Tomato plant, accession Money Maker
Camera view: bottom (45 deg); turntable rotation: 30 degrees
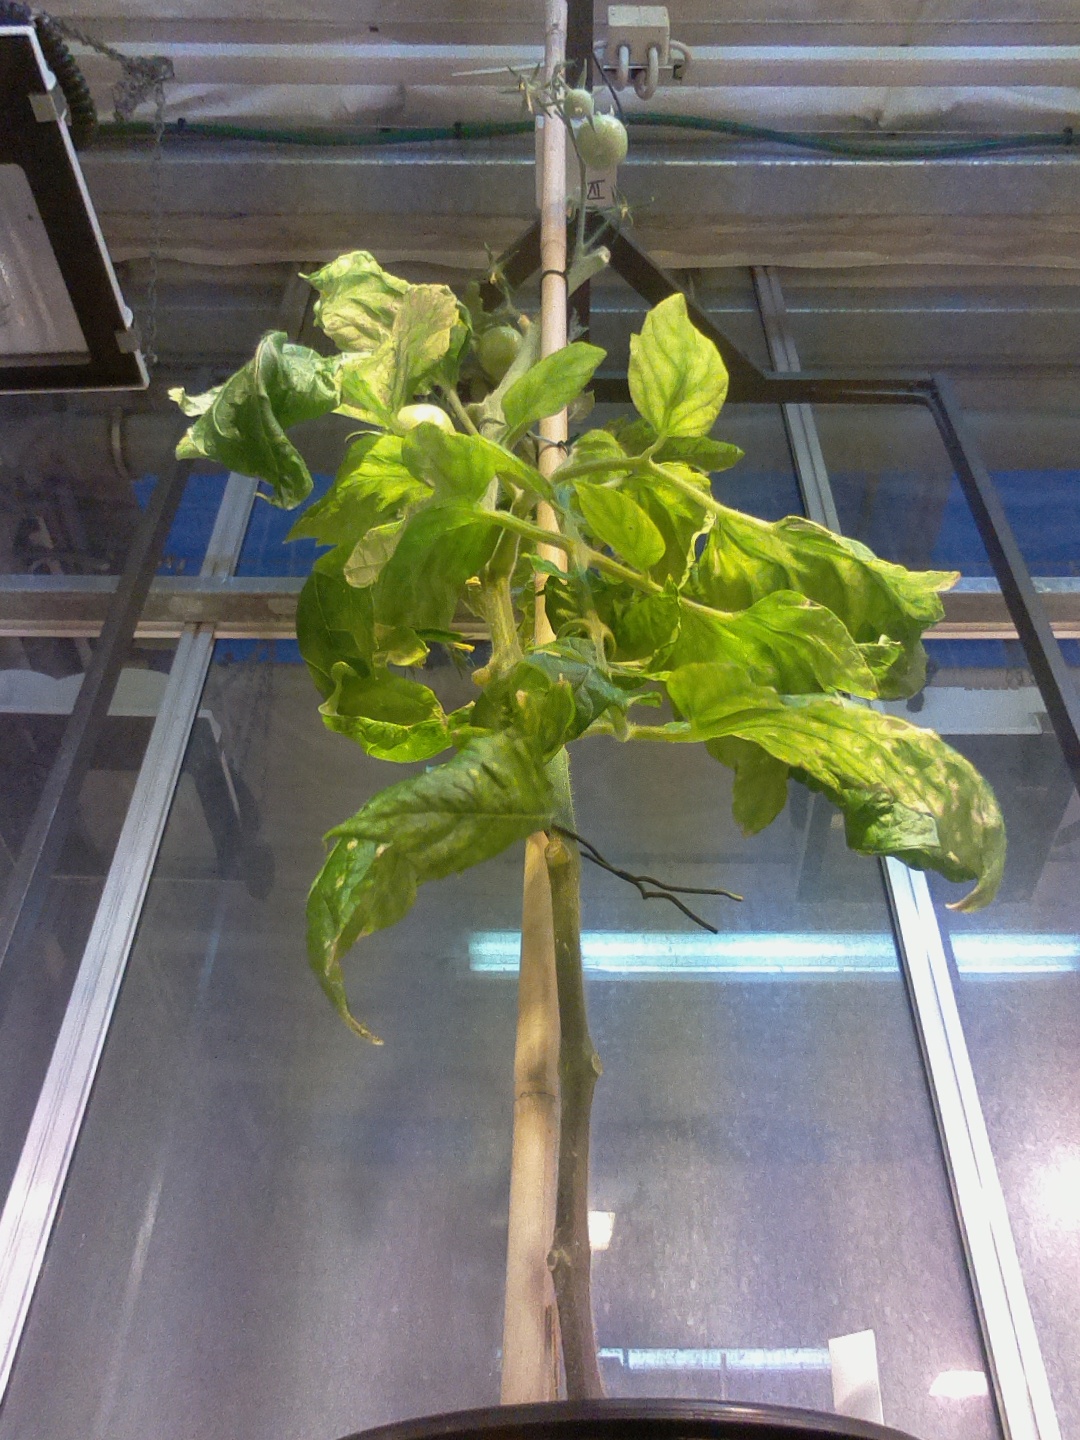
BBCH growth stage 78: 80% -90% of final fruit size